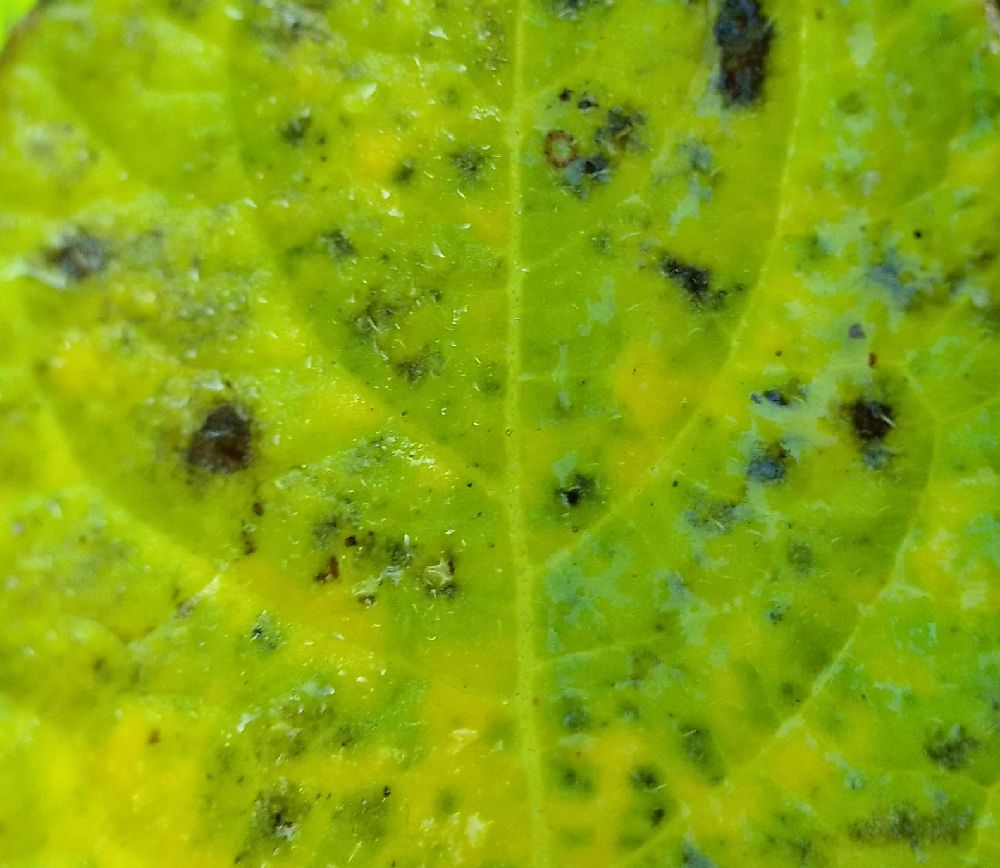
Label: Early blight